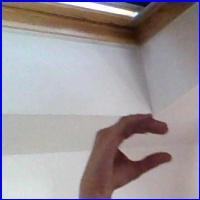
Letra: C